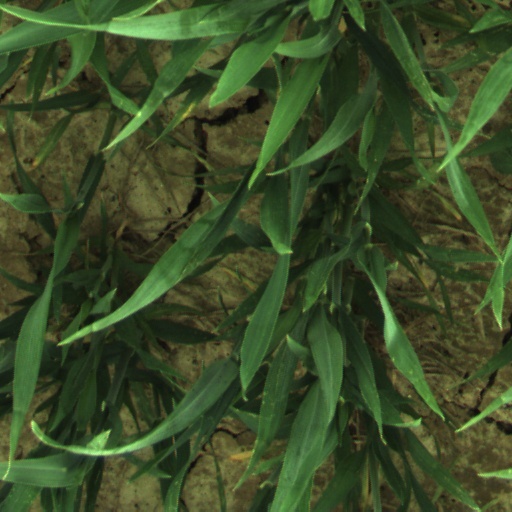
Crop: wheat